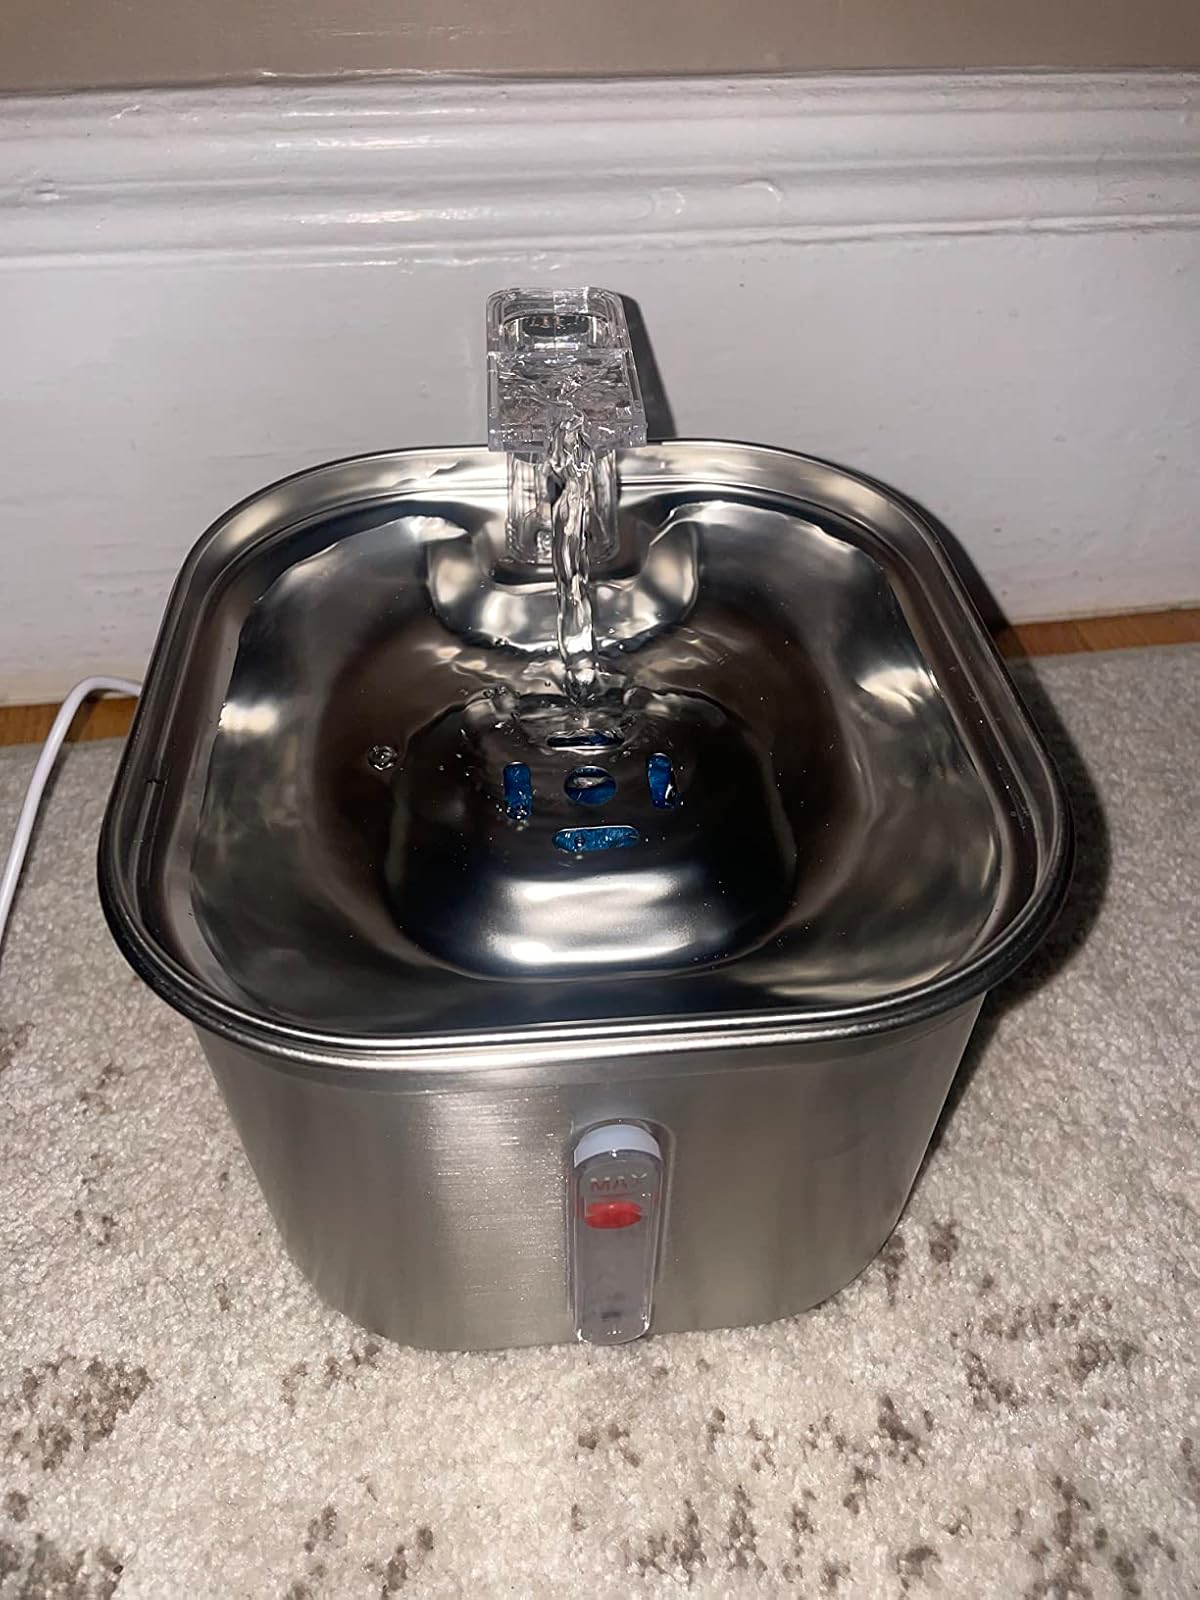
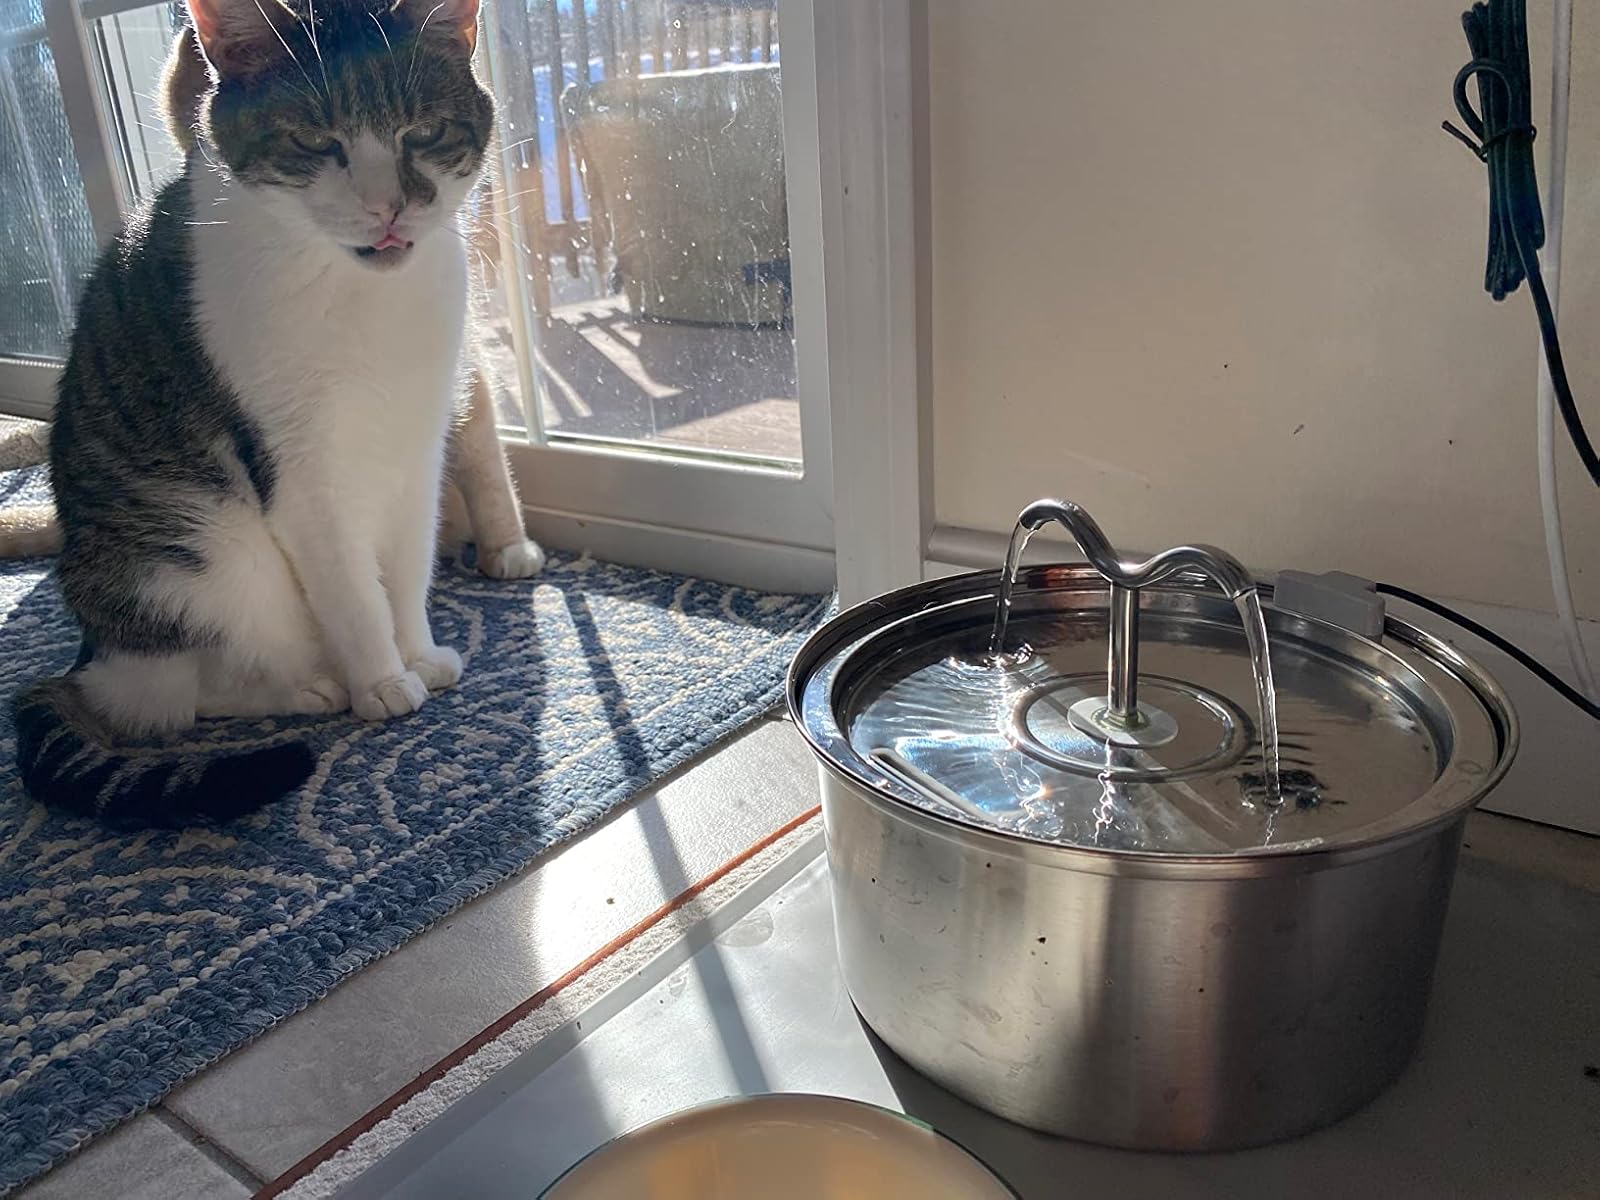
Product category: items_bowl
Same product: no